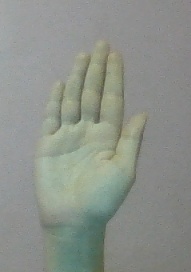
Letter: seen